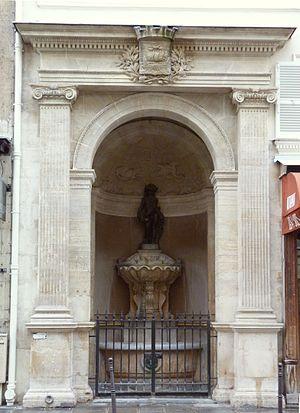
Fontaine de Joyeuse (1847), au 41, rue de Turenne, Paris (3e arrondissement).
Cet article recense les fontaines du 3ᵉ arrondissement de Paris, en France.
Cet article dresse la liste des fontaines protégées au titre des monuments historiques dans la région d’Île-de-France.
Cet article recense les monuments historiques du 3ᵉ arrondissement de Paris, en France.